Situm (film)

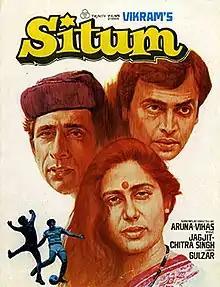
poster

Situm is a 1982 Hindi film directed by Aruna Raje and Vikas Desai starring Naseeruddin Shah, Smita Patil, Vikram and Asrani among others. The then husband-wife duo worked together in the name of Aruna-Vikas jointly, before Aruna went her separate way. The rights of this film are now owned by Glamour Eyes Films.